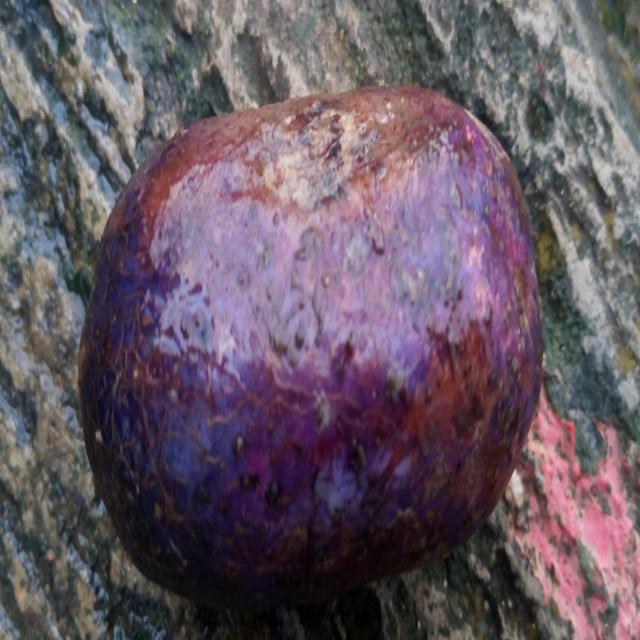
Plum grade: rotten